James Gimzewski

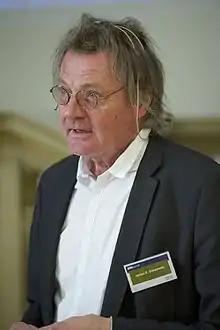
Gimzewski in 2013

James Kazimierz Gimzewski is a Scottish physicist of Polish descent who pioneered research on electrical contacts with single atoms and molecules and light emission using scanning tunneling microscopy (STM).